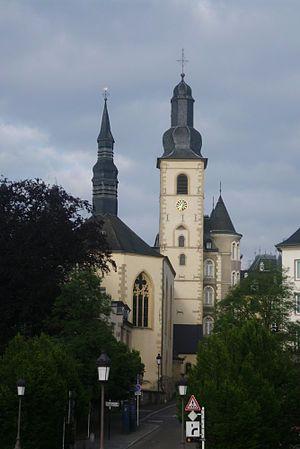
L'Église Saint-Michel est une église catholique romane de la ville de Luxembourg, au sud du Luxembourg. Elle est située au Marché-aux-Poissons, dans le centre du quartier de la Ville Haute.